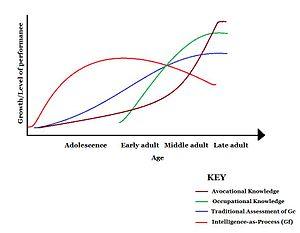
L'intelligence humaine est caractérisée par plusieurs aptitudes, surtout cognitives, qui permettent à l'individu humain d'apprendre, de former des concepts, de comprendre, d'appliquer la logique et la raison. Elle comprend la capacité à reconnaître des tendances, comprendre les idées, planifier, résoudre des problèmes, prendre des décisions, conserver des informations, et utiliser la langue pour communiquer.